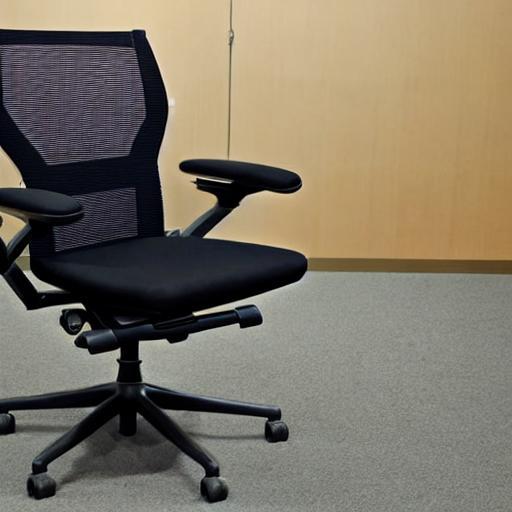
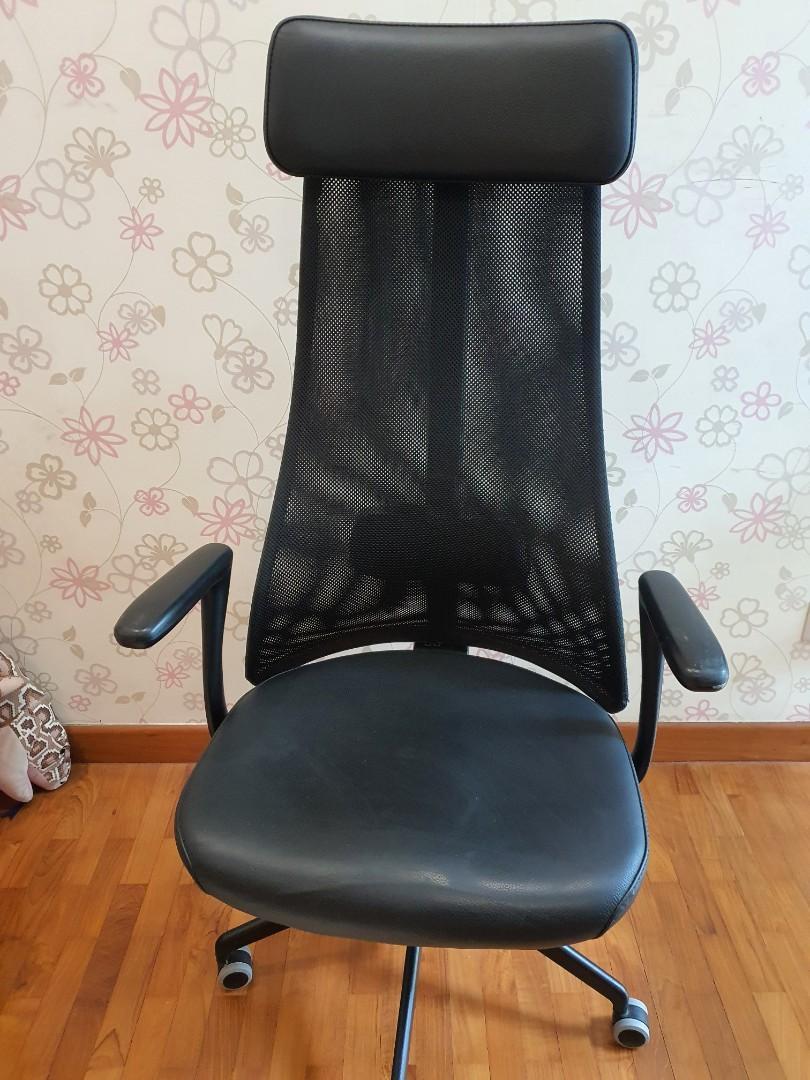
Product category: items_chair
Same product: no